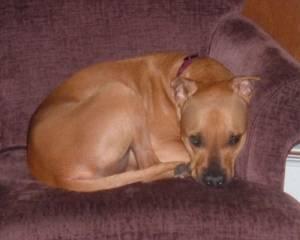
Breed: american pit bull terrier